IWRG Cabellera vs. Cabellera (July 2016)

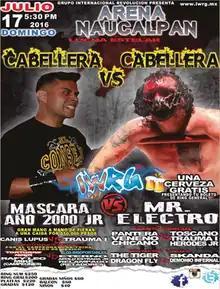

The IWRG "Cabellera vs. Cabellera" (July 2016) show (Spanish for "hair versus hair") was a professional wrestling supercard event produced by Mexican professional wrestling promotion International Wrestling Revolution Group (IWRG), and took place on July 17, 2016, in Arena Naucalpan, Naucalpan, State of Mexico, Mexico. The focal point of the "Caballera vs. Caballera" series of shows is one or more traditional "Lucha de Apuestas", or "Bet matches", where all competitors in the match risk their hair on the outcome of the match. The "Lucha de Apuestas" is considered the most prestigious match type in "lucha libre", especially when a wrestlers mask is on the line, but the "hair vs. hair" stipulation is held in almost as high regard.